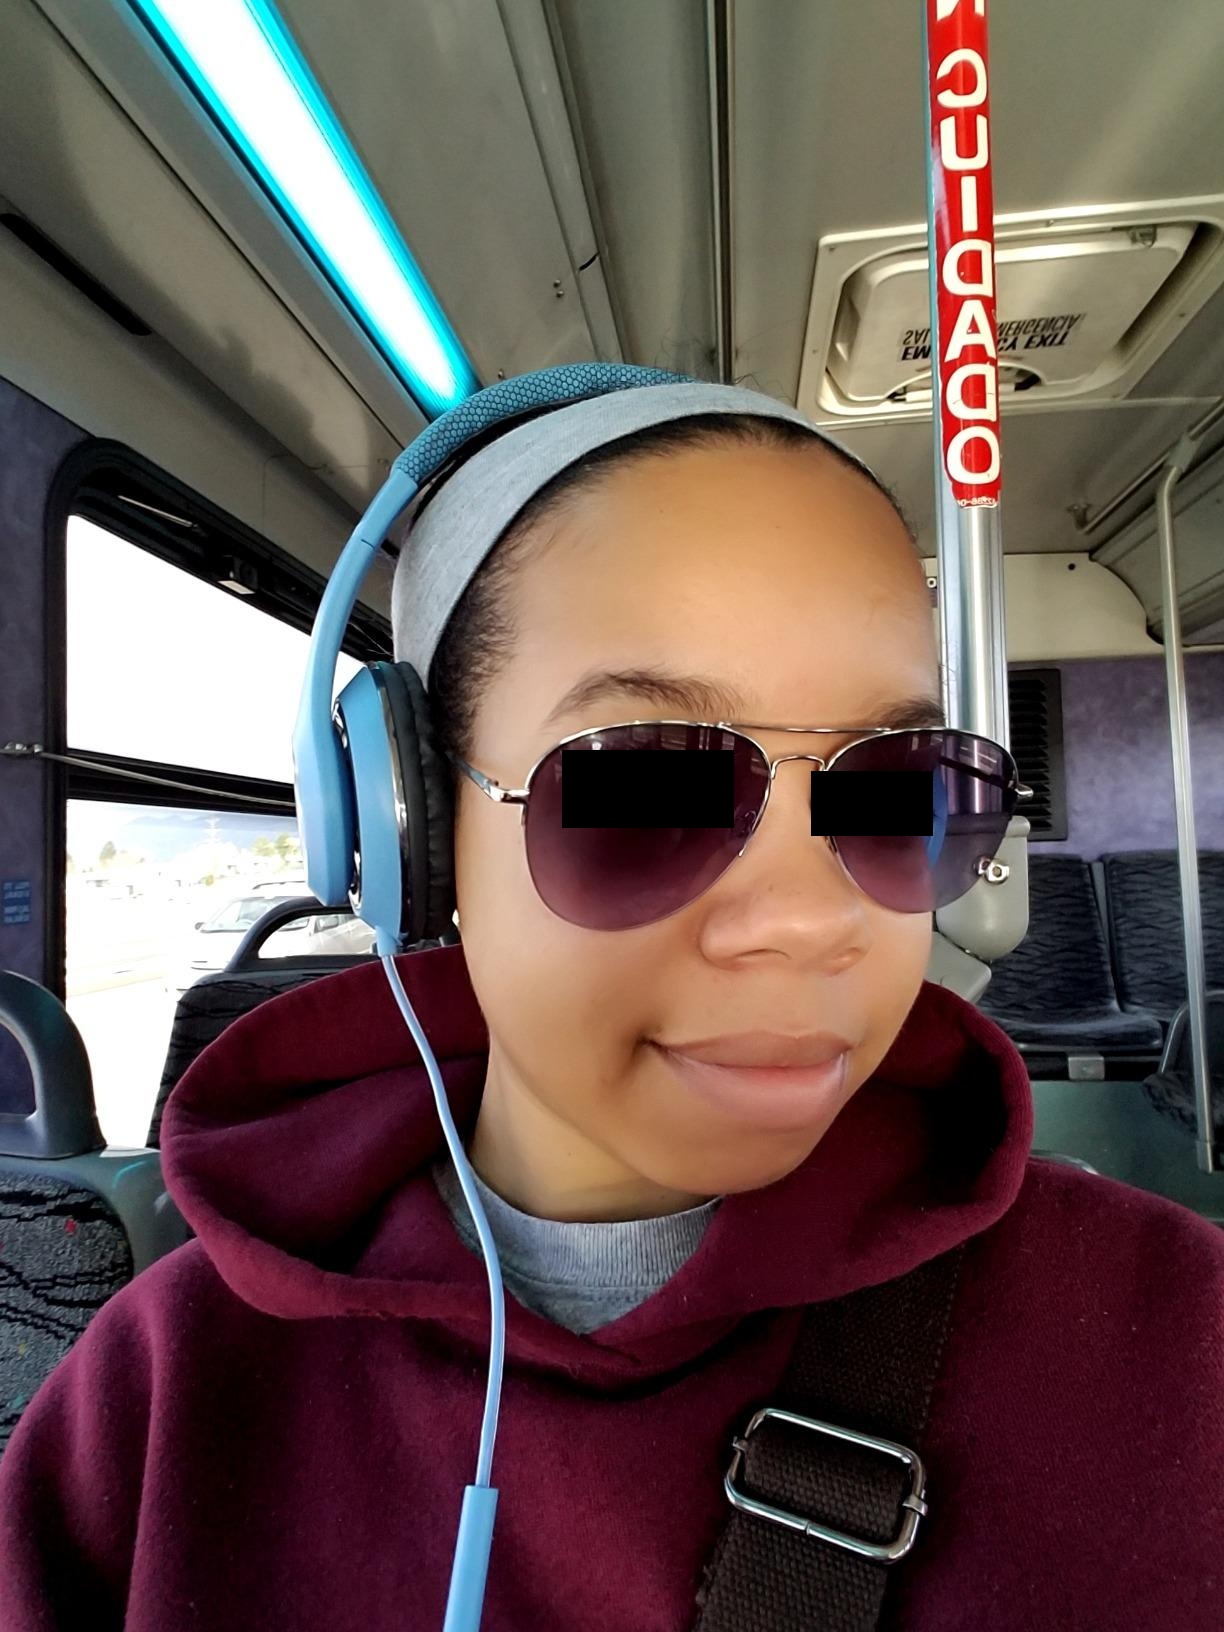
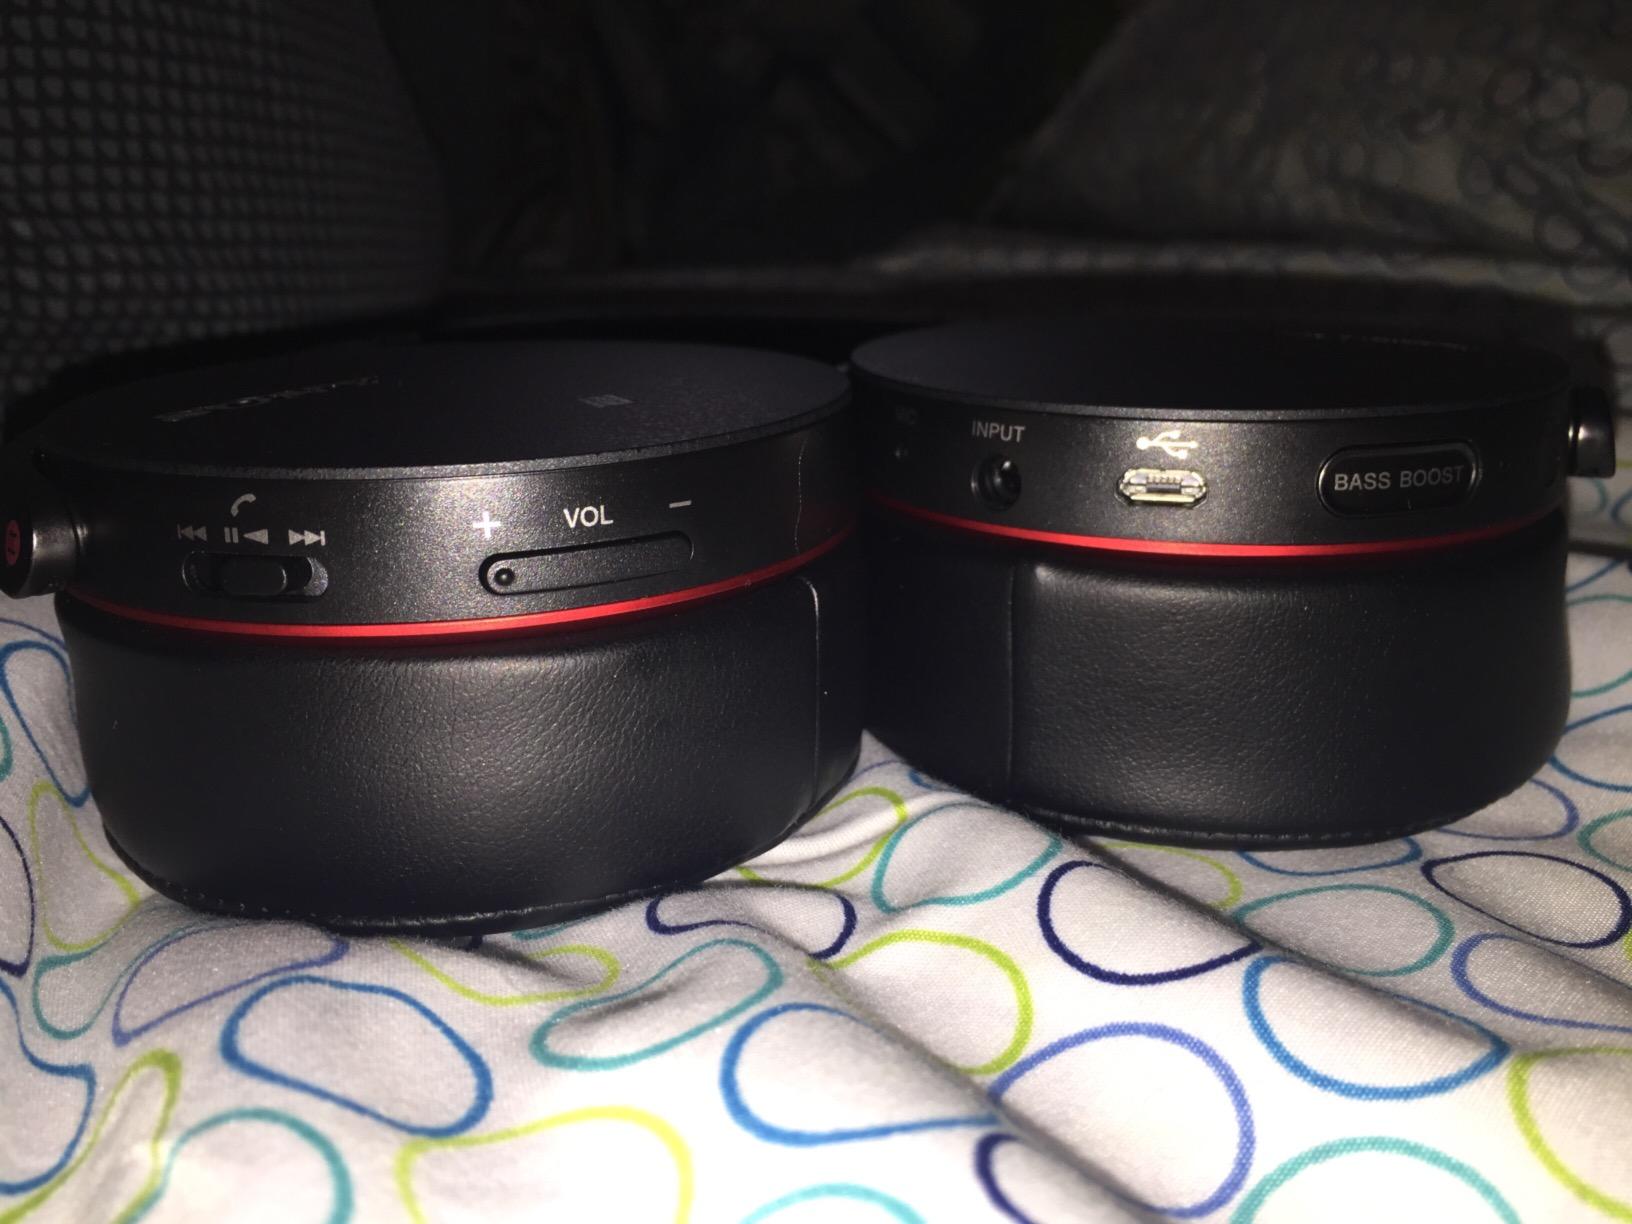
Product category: headphones
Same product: no